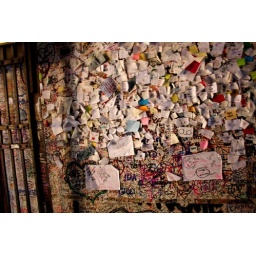
Lovers' wall near Juliet's house